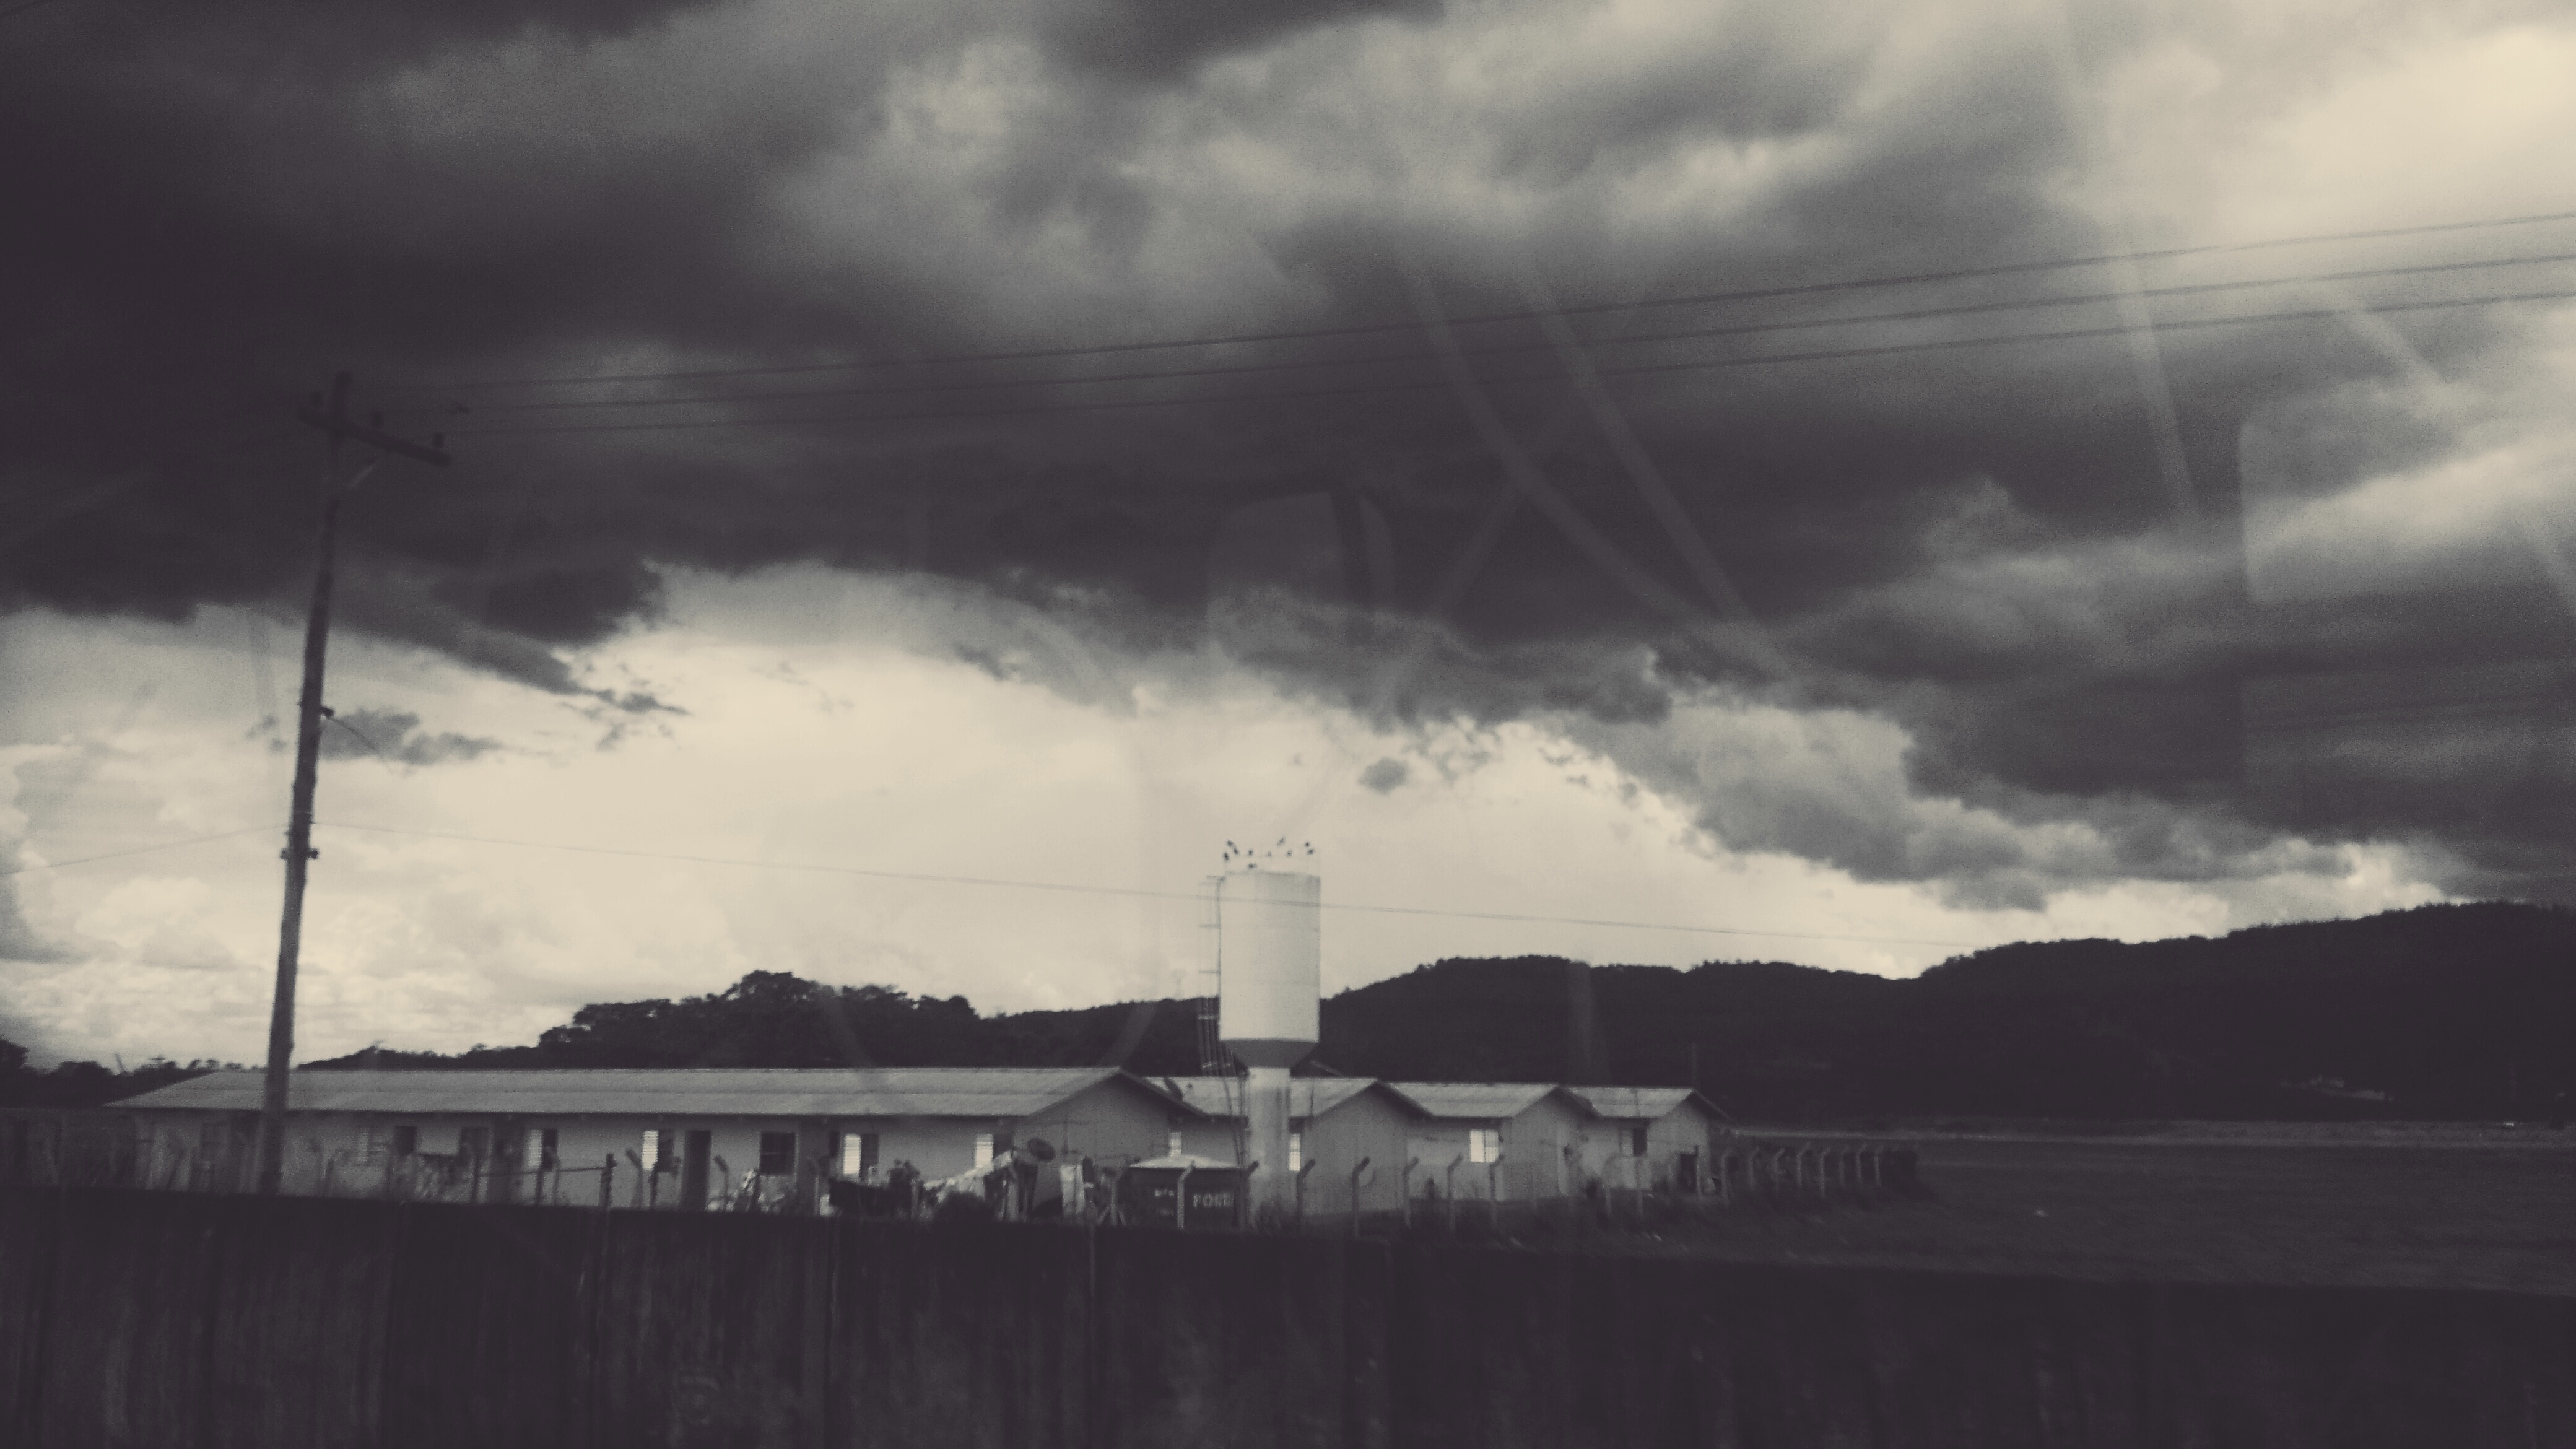
cloud, sky, wind, atmosphere, dusk, weather, storm, monochrome, thunder, thunderstorm